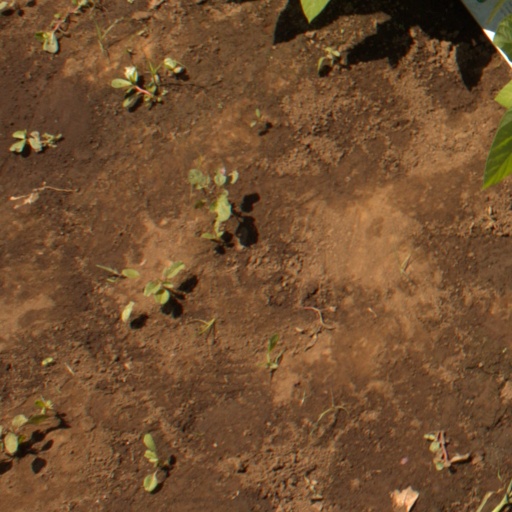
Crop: soybean